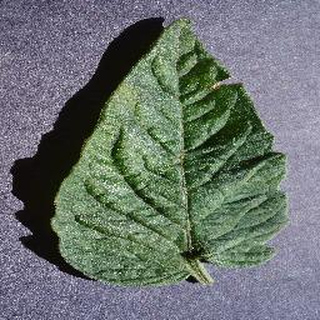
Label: healthy_tomato